La portiera nuda

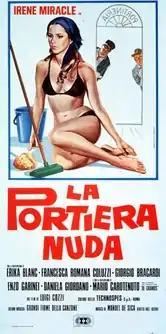

La portiera nuda ("The Naked Doorwoman") is a 1976 Italian commedia sexy all'italiana directed by Luigi Cozzi. It starred Irene Miracle and Erika Blanc.